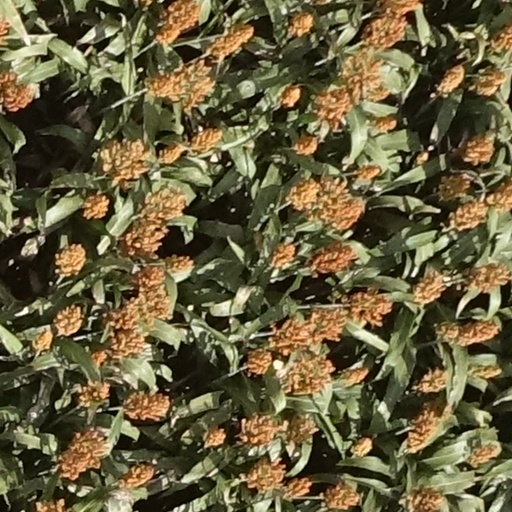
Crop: sorghum